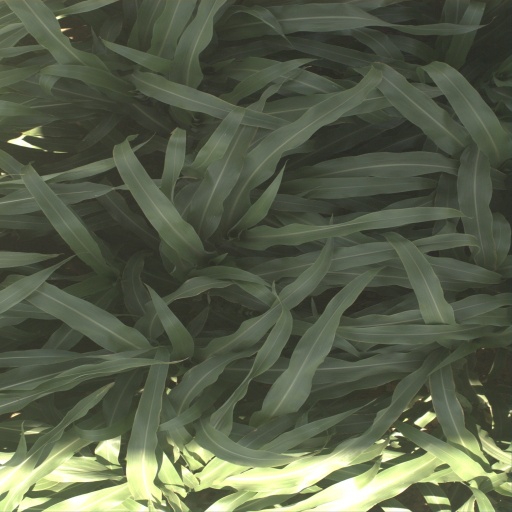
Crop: sorghum